Swimming at the 2015 World Aquatics Championships – Men's 400 metre freestyle

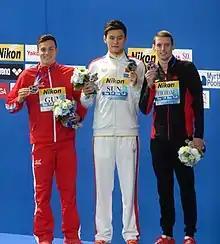
Victory Ceremony

The men's 400 metre freestyle competition of the swimming events at the 2015 World Aquatics Championships was held on 2 August with the heats and the final.